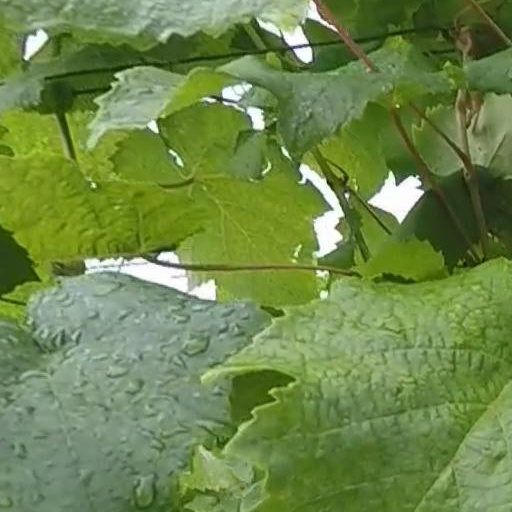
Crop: grape